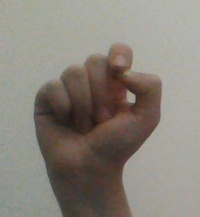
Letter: fa